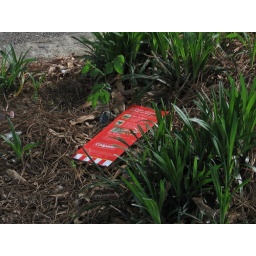
red brochure in grass